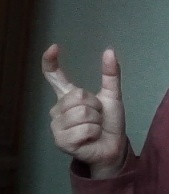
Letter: nun